Choita river

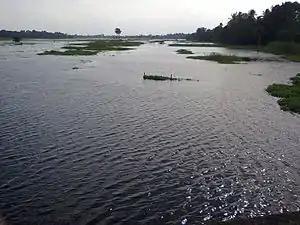
The Choita River in the monsoon season, from the Kharua Rajapur Bridge

The Choita River flows west and south of Kharua Rajapur. Choita River is a branch of Ichamati river. Choita River debouches into the Jamuna River in Gaighata. The length of the river is 40 km. The river is currently separated from the Ichamati river at the debouch and the river has lost its normal flow speed due to flooding. A wetland to the east side of village had been transformed into productive farmland. Agriculture made wealth, and wealth made Kharua Rajapur areas. Fish embankments are being constructed and fish are being cultivated by splitting the river bed, blocking the river flow. During summer, fish food is available in the river. A crocodile jaw was found at Kinarmath village while excavating this river. Farmers grow crops which they export to other states and many villagers travel to work outside the area. So fertile is the soil here that anyone who owns just a few acres can earn a decent living. Villagers grow enough rice for their own needs. Here the Choita is rich in wildlife. A combination of climatic change and hunting pressure has reduced many animals. The Chaita provided an abundance of food all kharua rajapurian waited in anticipation of an infusion from this artery of life. Every monsoon rains saturate the land and swell the river. Rajapurian built their civilization with the wealth generated by grain. This river is merged with another important river called Chalundia river in the Gaighata area.